Filefish

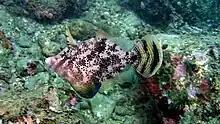
This fan-bellied leatherjacket, "Monacanthus chinensis", was photographed in nearshore water, on the northeast coast of Taiwan.

The small terminal mouths of filefish have specialized incisor teeth on the upper and lower jaws. The upper jaw hase four teeth in the inner series and six in the outer series. The lower jaw has four to six in an outer series only. The snout is tapered and projecting, and the eyes are located high on the head. Filefish have rough non-overlapping scales with small spikes, which is why they are called filefish. Although scaled, some filefish have such small scales that they appear scaleless. Like the triggerfish, filefish have small gill openings and greatly elongated pelvic bones, creating a "dewlap" of skin running between the bone's sharply keeled termination and the belly. The pelvis is articulated with other bones of the "pelvic girdle" and is capable of moving upwards and downwards in many species to form a large dewlap, which is used to make the fish appear much deeper in the body than is actually the case. Some filefish erect their dorsal spine and pelvis simultaneously to make removing them from a cave more difficult for predators.